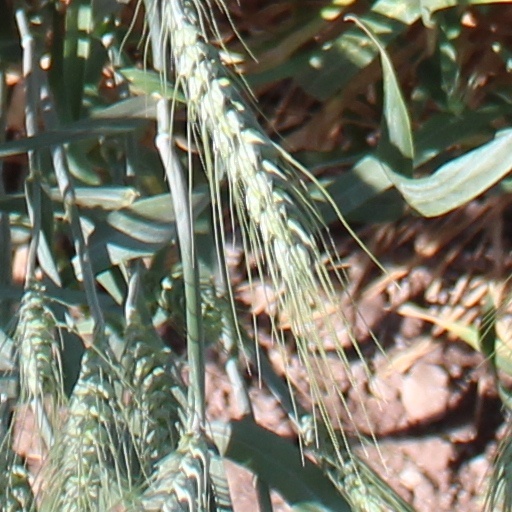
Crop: wheat